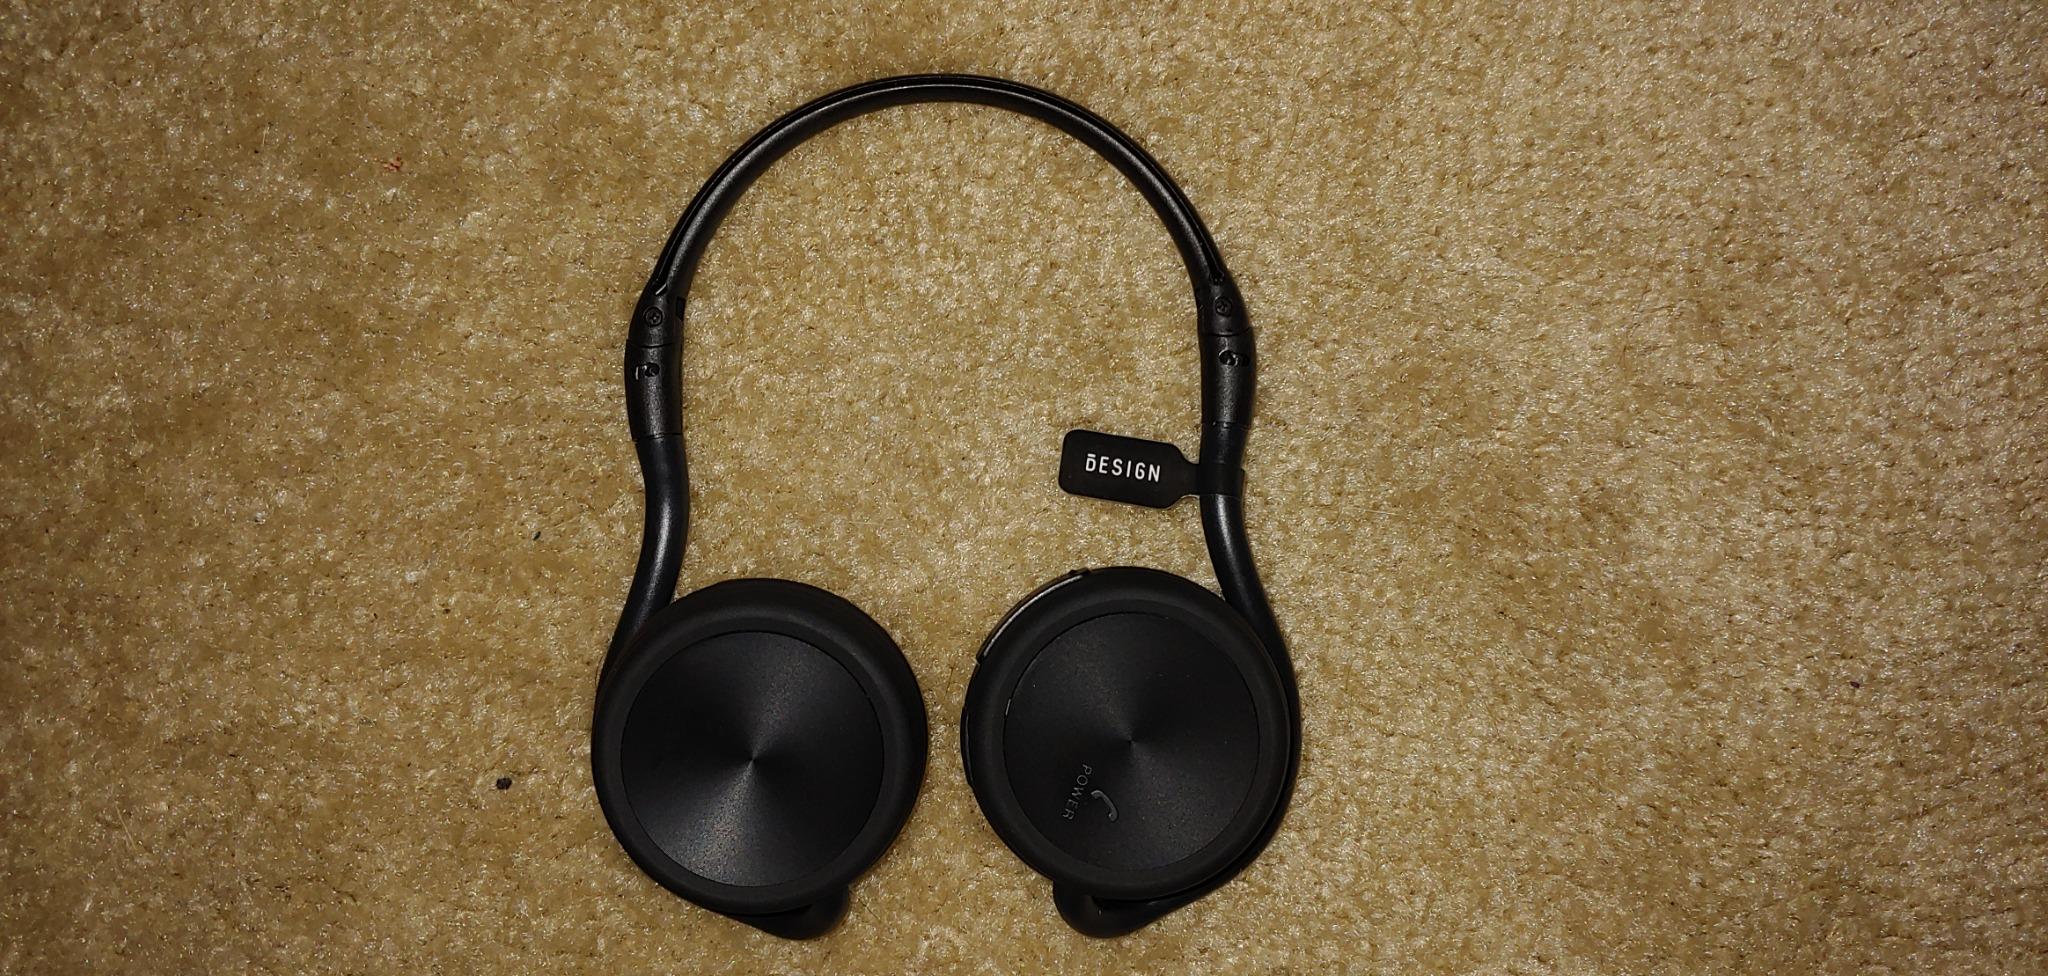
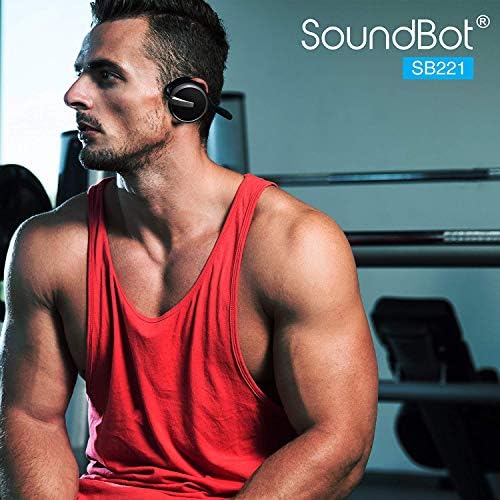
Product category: headphones
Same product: no